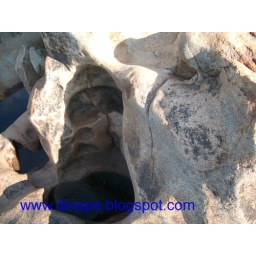
Rock shaped by water erosion at pot holes (South Africa).